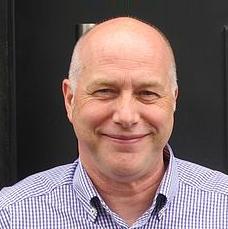
Age: 51